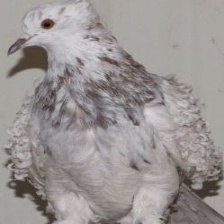
Species: FRILL BACK PIGEON
Scientific name: COLUMBA LIVIA DOMESTICA